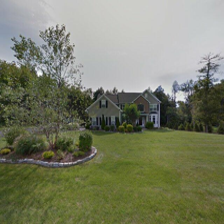
Label: streetView